List of rail accidents (2010–2019)

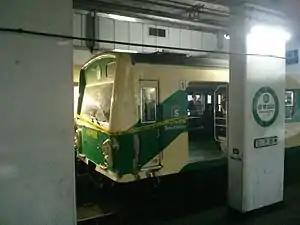
Seoul

1 December – "United States" – December 2013 Spuyten Duyvil derailment – A Metro-North Railroad passenger train from Poughkeepsie to Grand Central Terminal derailed before Spuyten Duyvil station, near where the freight had derailed in July, after its engineer fell asleep, killing four and injuring 63.